32nd Air Operations Squadron

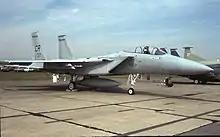
McDonnell Douglas F-15A Eagle "77-0100" of the 32nd FS at RAF Lakenheath, August 1992

Between 7 and 23 June 1982, "the Wolfhounds" hosted the 71st TFS who had deployed to Soesterberg as part of Coronet Sidewinder II. The 32nd TFS hosted the 71st TFS once more between 1 and 29 June 1984 as part of Coronet Hawk. The 9th Tactical Fighter Squadron deployed to Soesterberg between 20 May and 20 June 1986 under Coronet Apache.